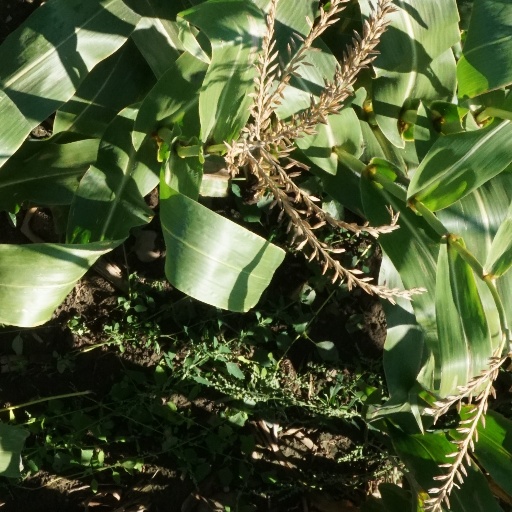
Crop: maize; corn